Brian Serven

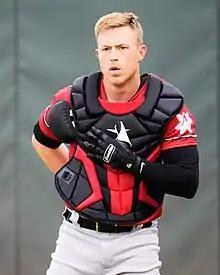
Serven with the Albuquerque Isotopes in 2022

Brian Nicholas Serven (born May 5, 1995) is an American professional baseball catcher in the Detroit Tigers organization. He has previously played in Major League Baseball (MLB) for the Colorado Rockies and Toronto Blue Jays. Serven was drafted by the Rockies in the fifth round of the 2016 MLB draft and made his MLB debut with them in 2022.